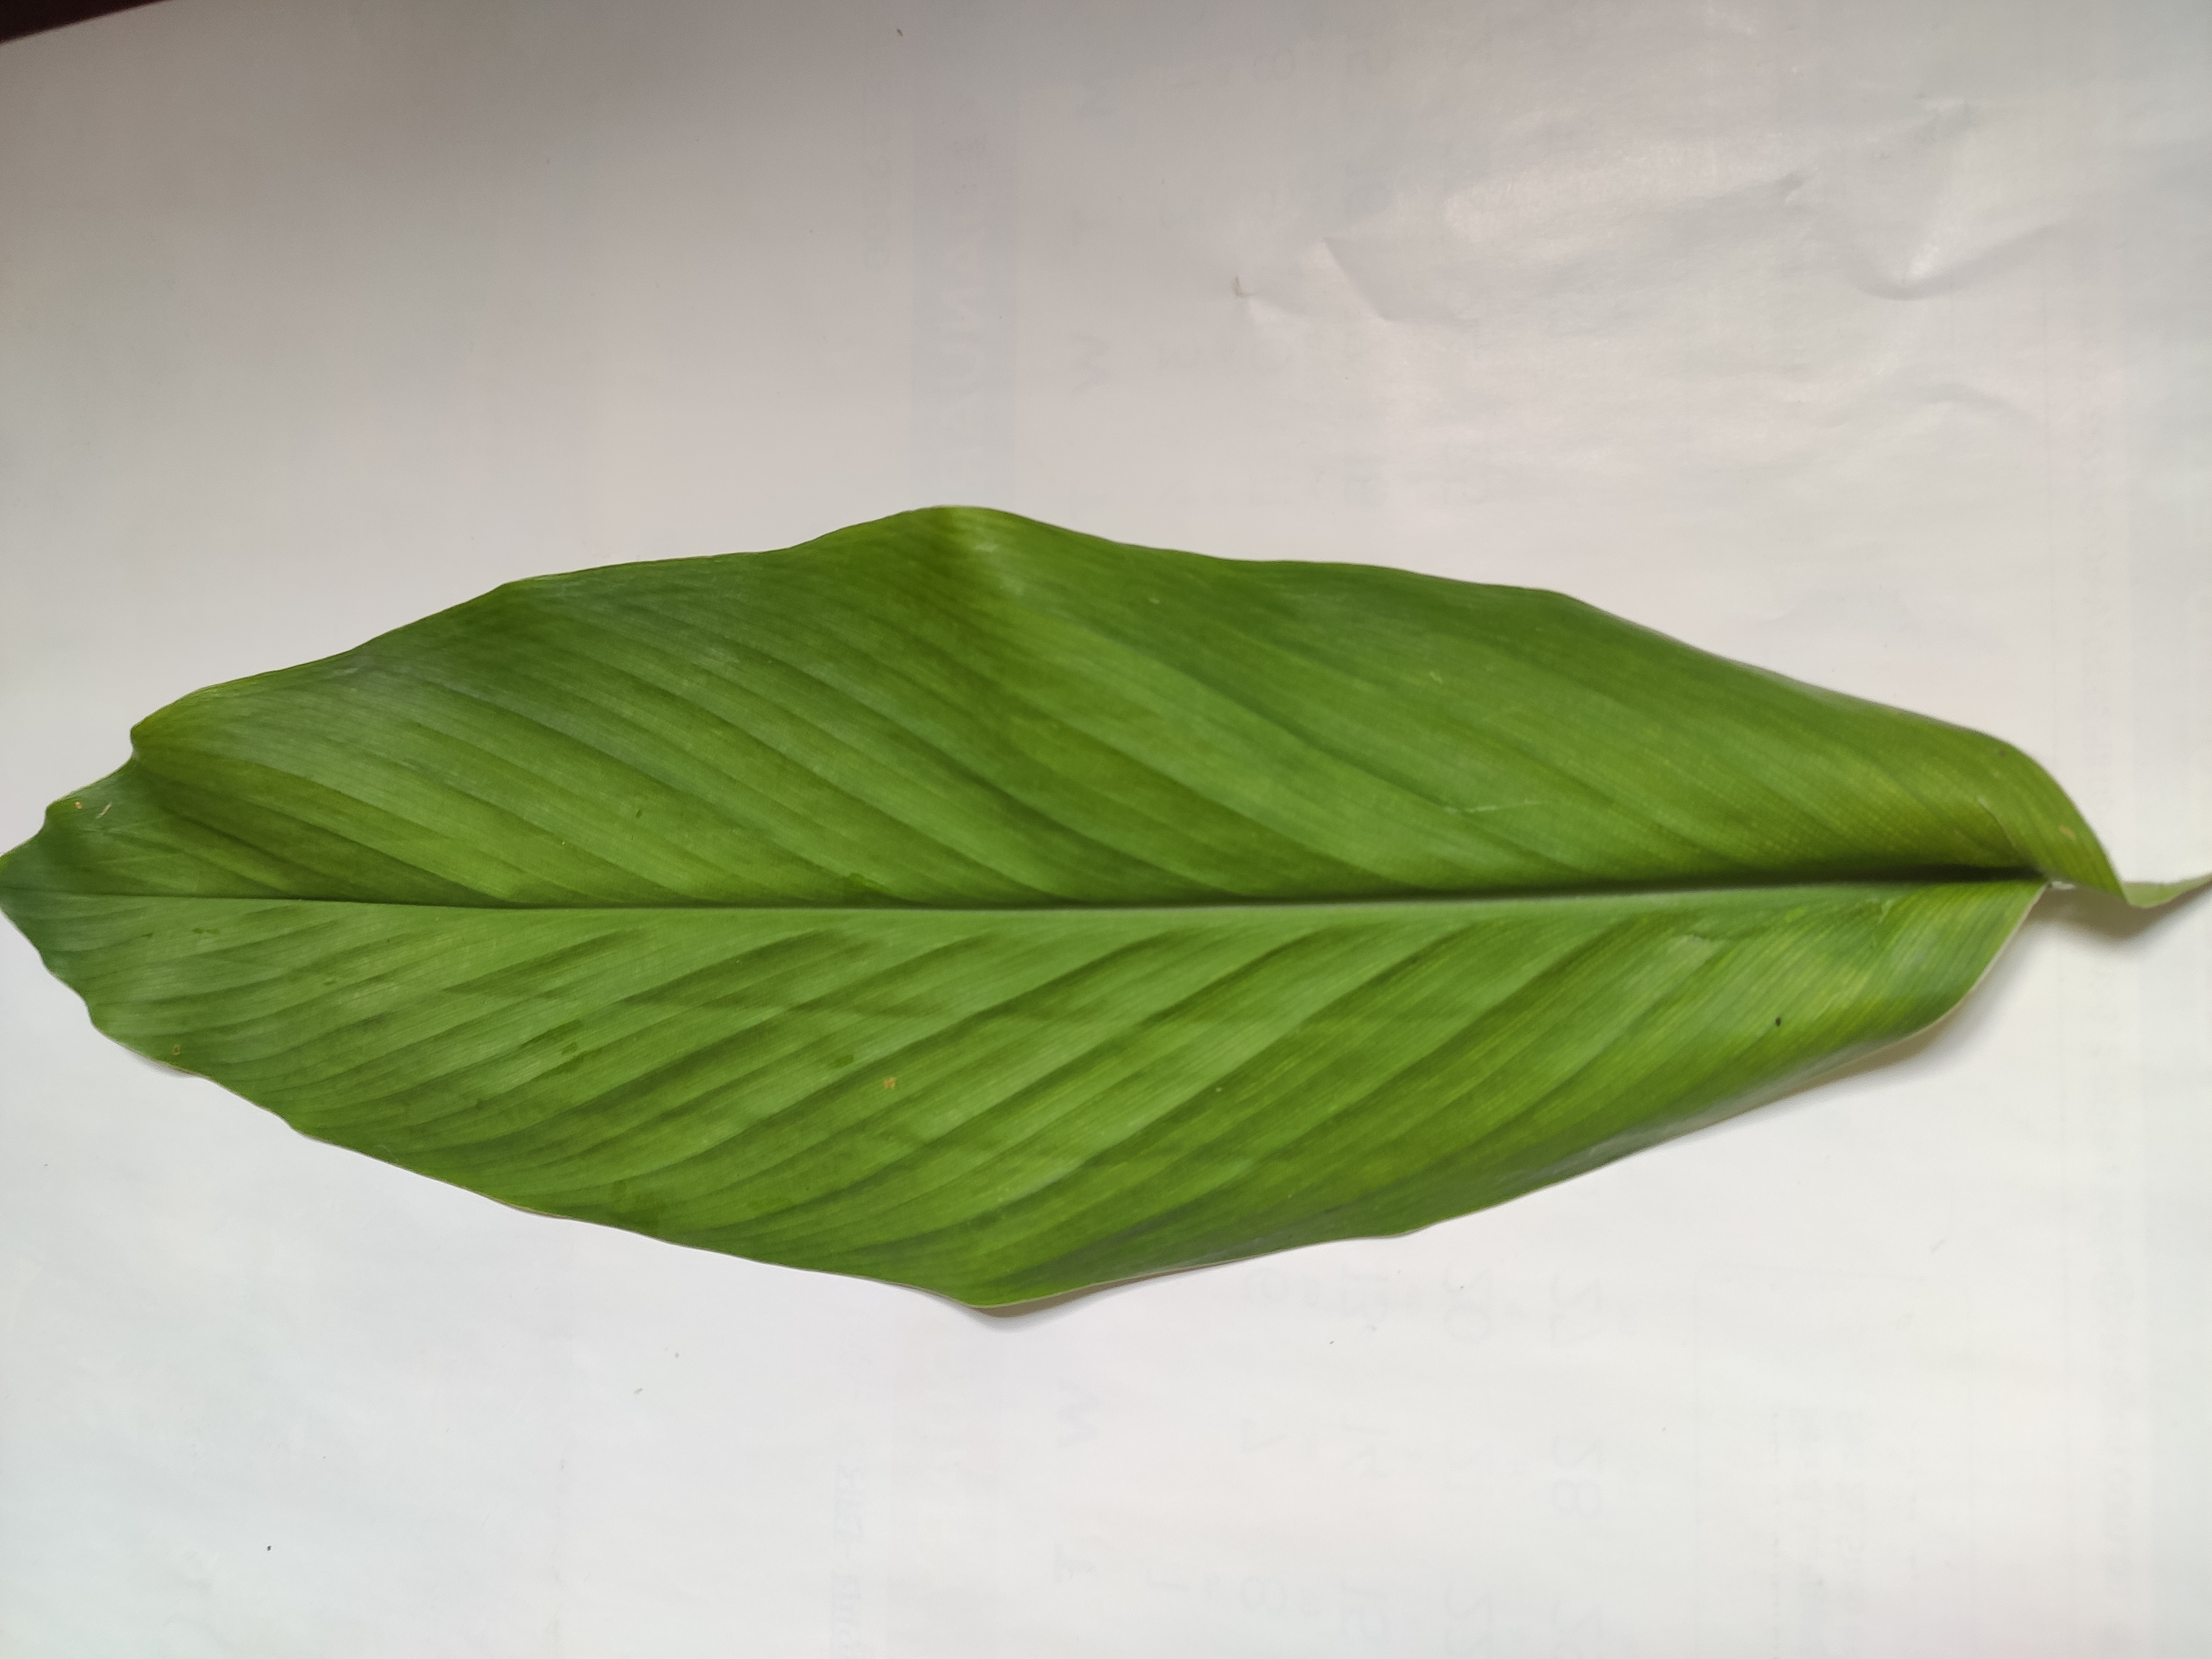
Label: Healthy_Leaf